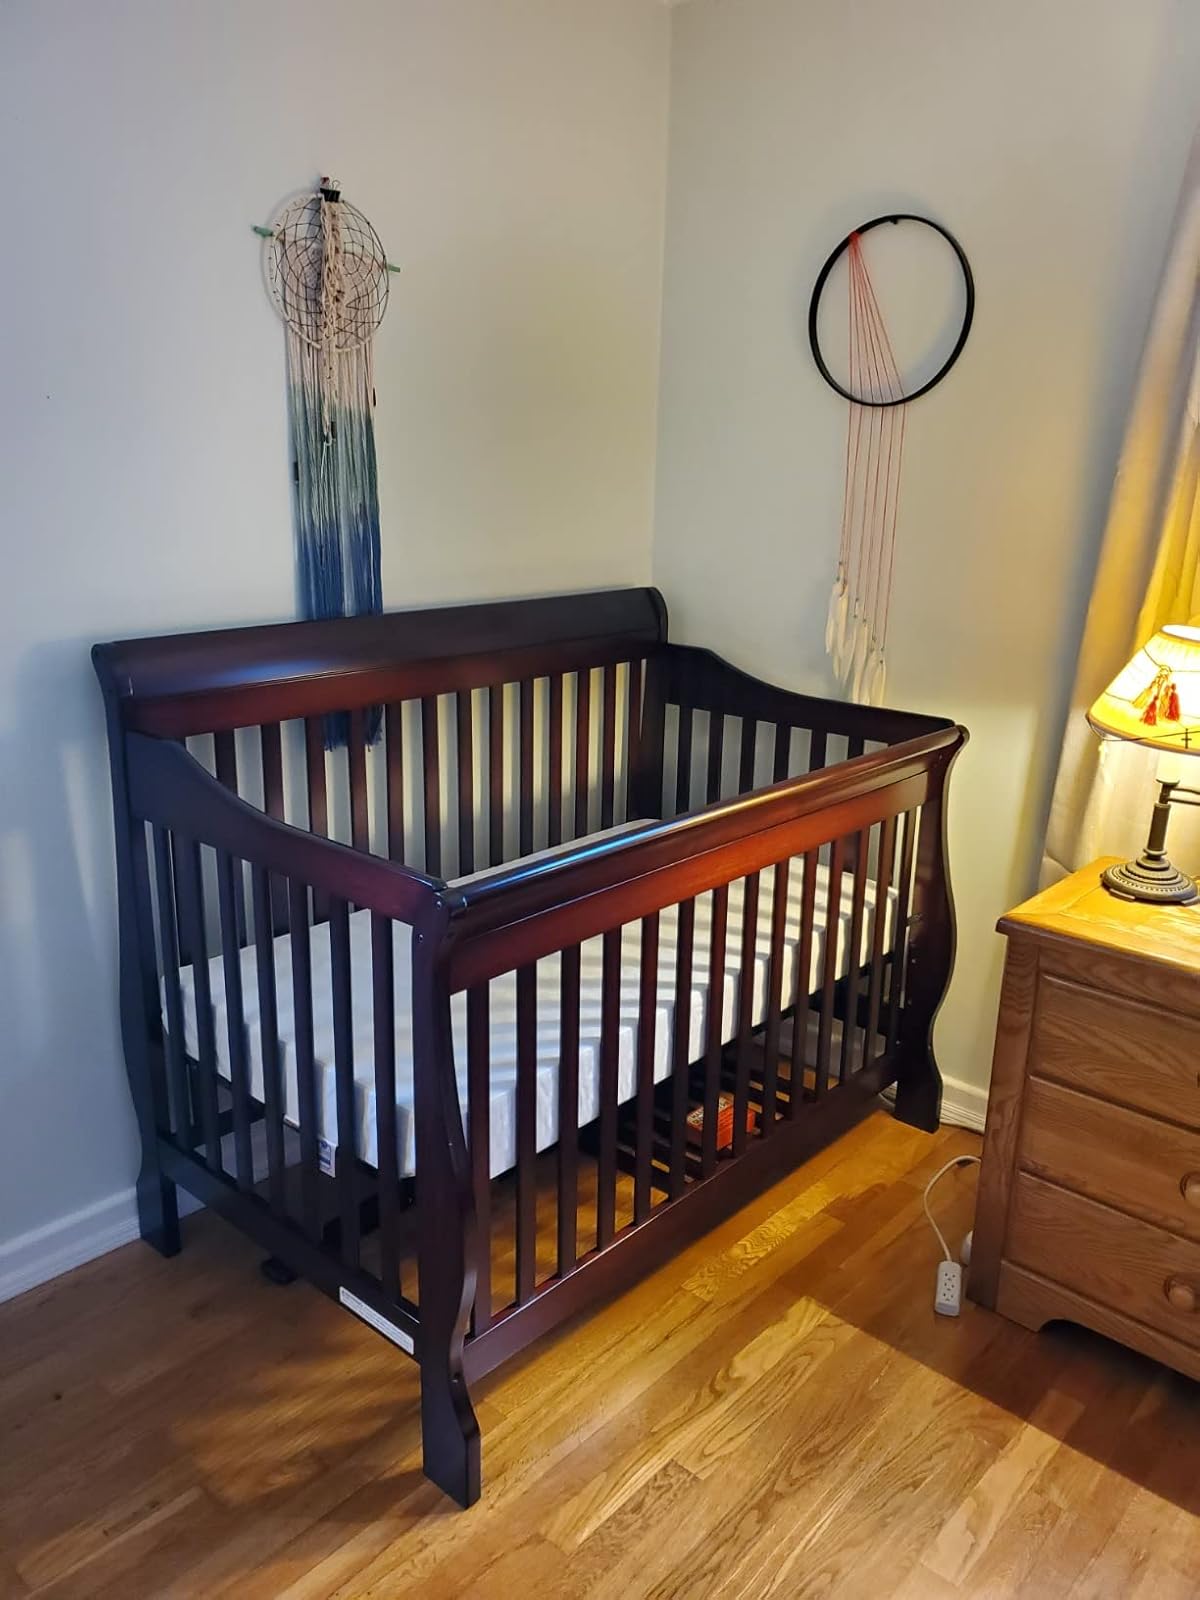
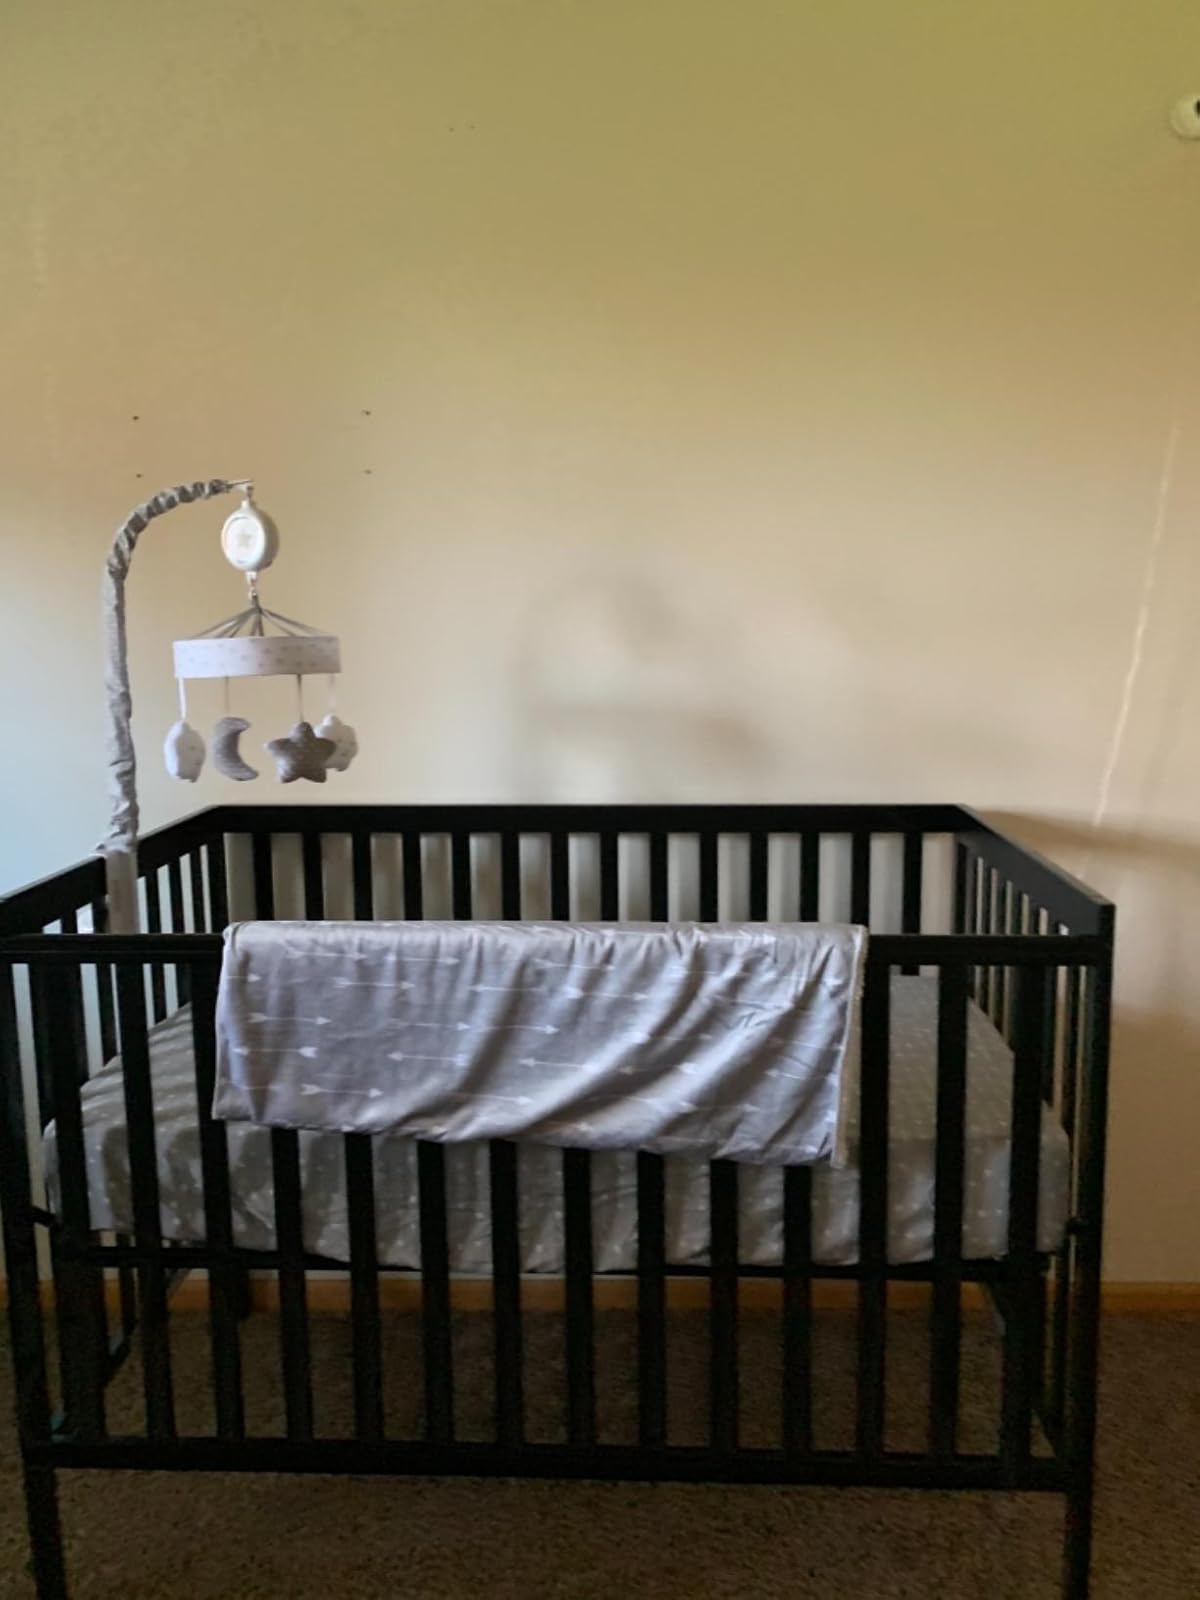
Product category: products_crib
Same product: no